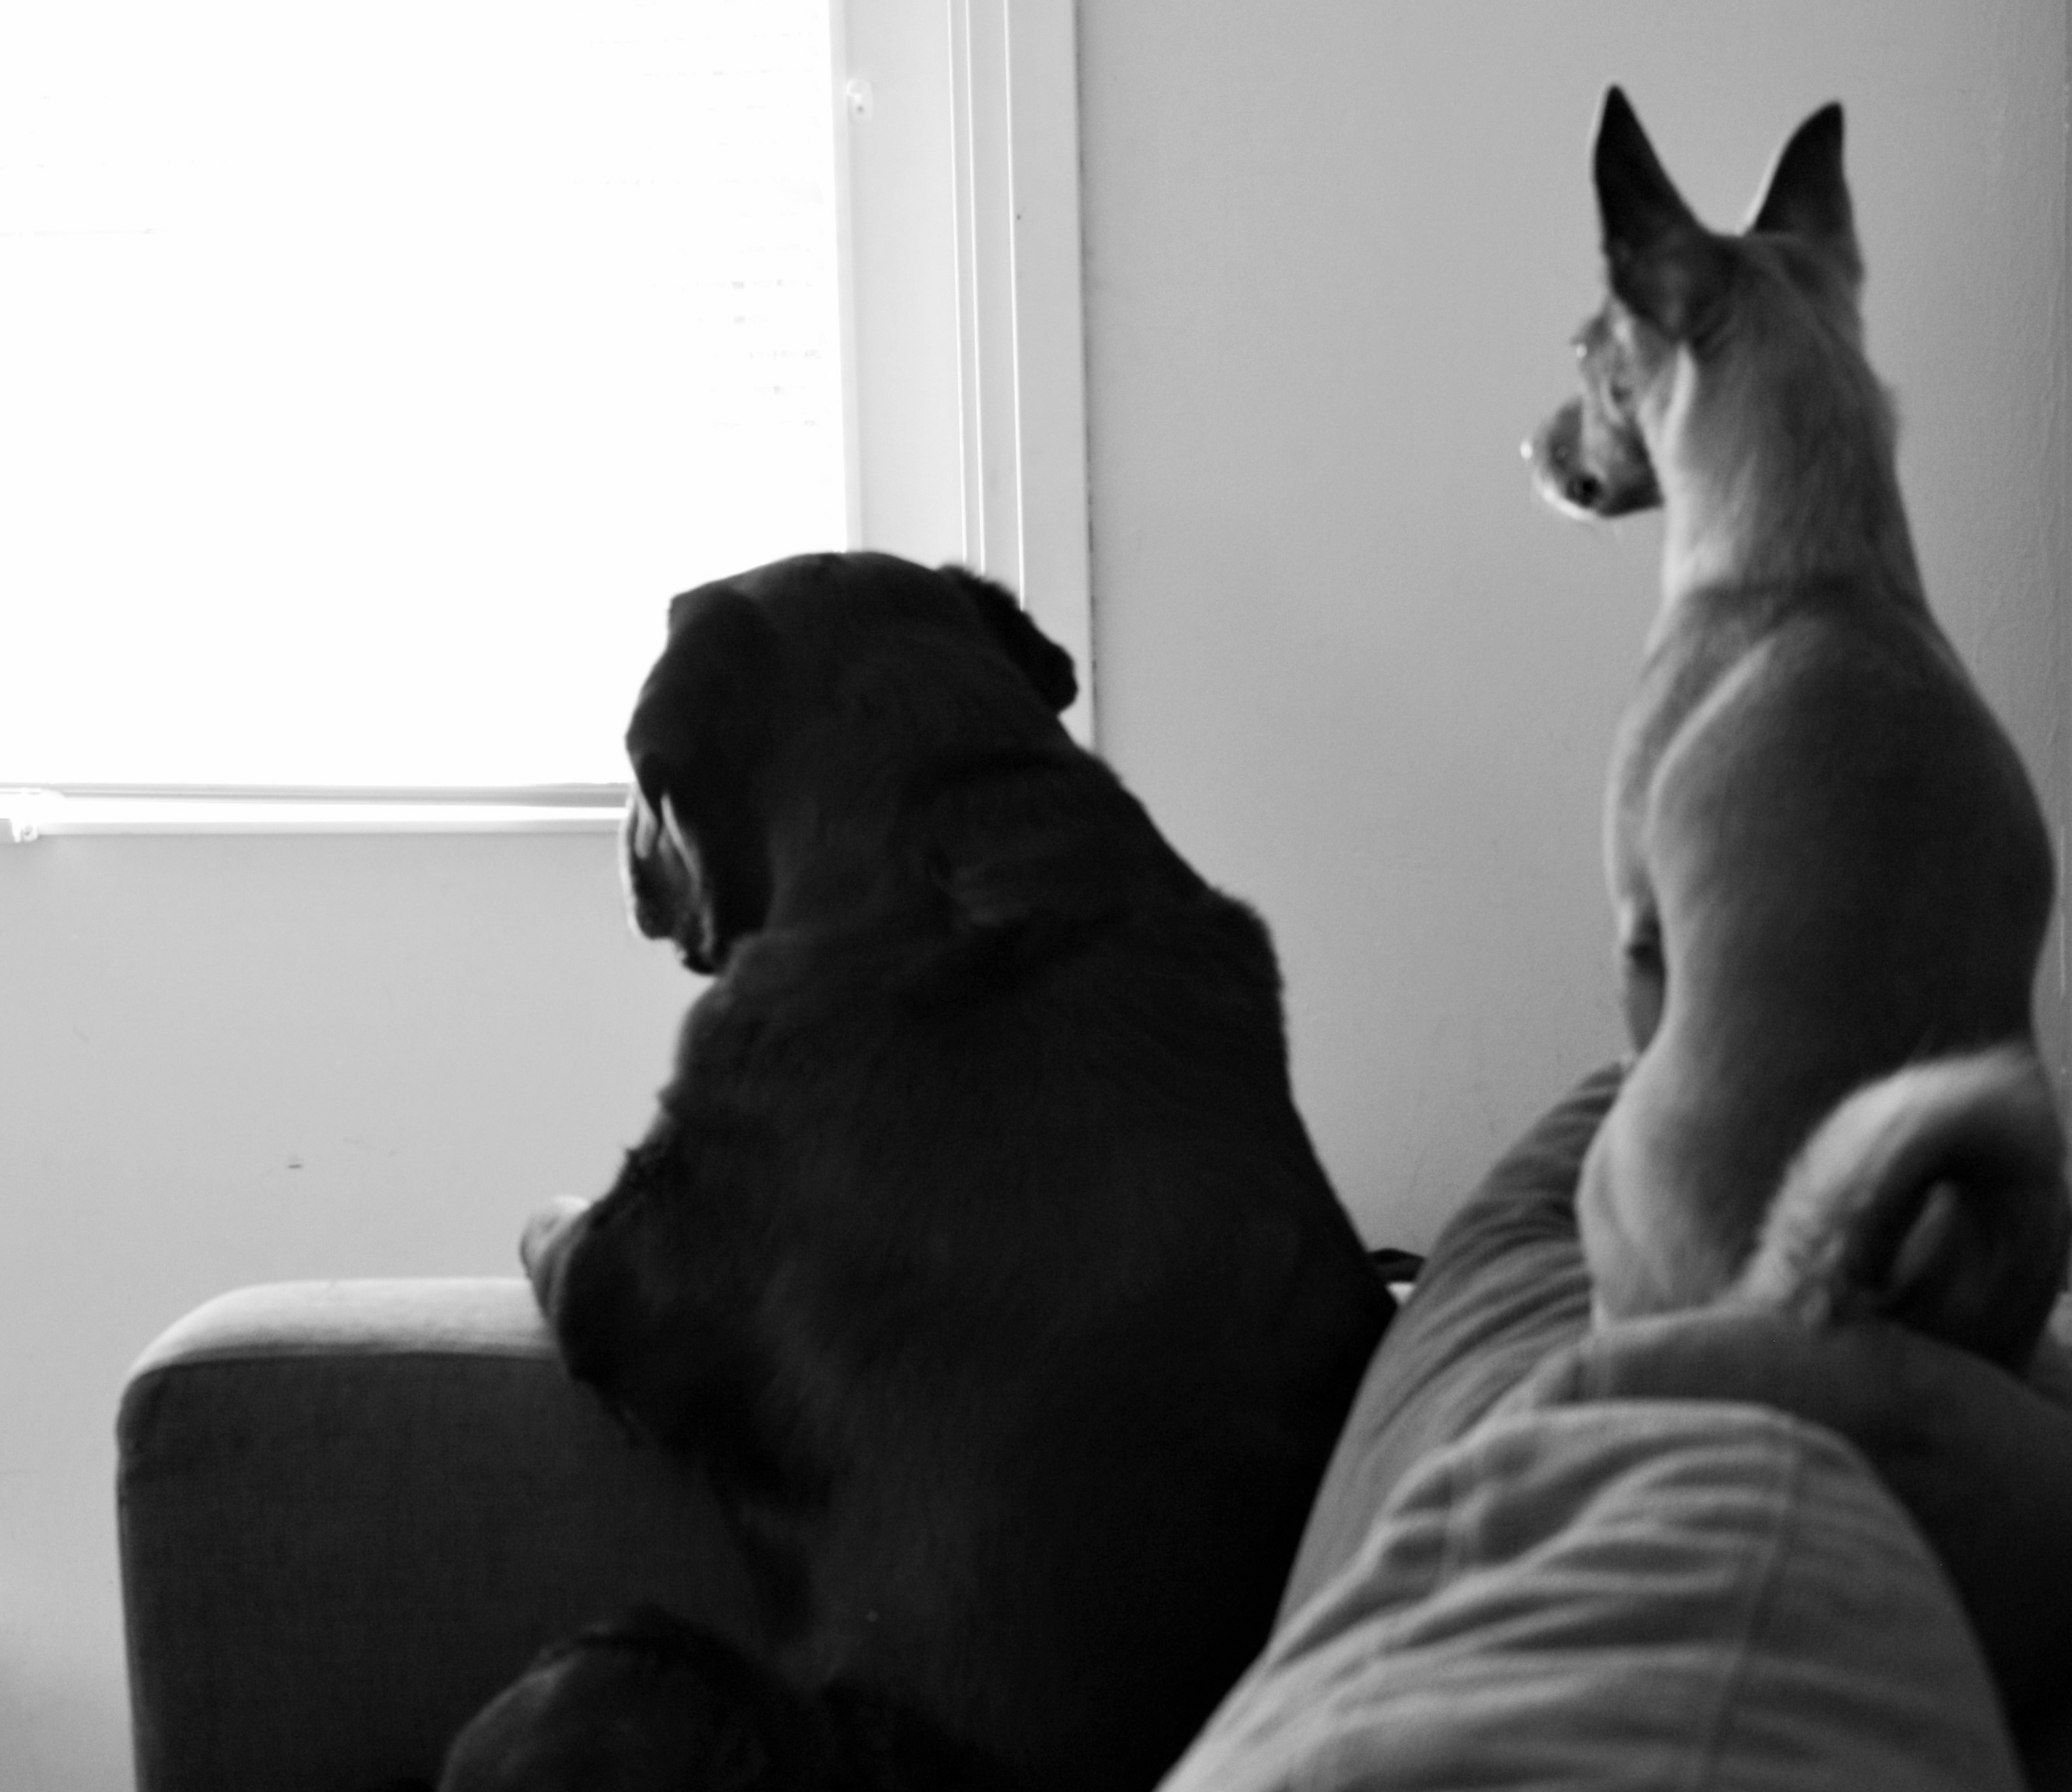
black and white, dog, kitten, cat, mammal, black, monochrome, monochrome photography, dog like mammal, small to medium sized cats, cat like mammal